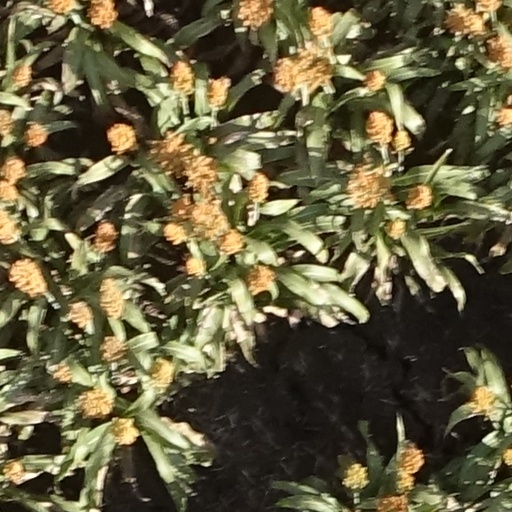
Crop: sorghum